Spread of Islam

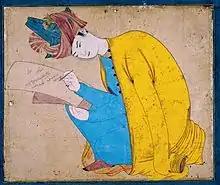
A Persian miniature of Shah Abu'l Ma‘ali, a scholar

The spread of Islam in Africa began in the 7th to 9th century, brought to North Africa initially under the Umayyad Dynasty. Extensive trade networks throughout North and West Africa created a medium through which Islam spread peacefully, initially through the merchant class. By sharing a common religion and a common transliteralization (Arabic), traders showed greater willingness to trust, and therefore invest, in one another. Moreover, toward the 19th century, the Northern Nigeria based Sokoto Caliphate led by Usman dan Fodio exerted considerable effort in spreading Islam.